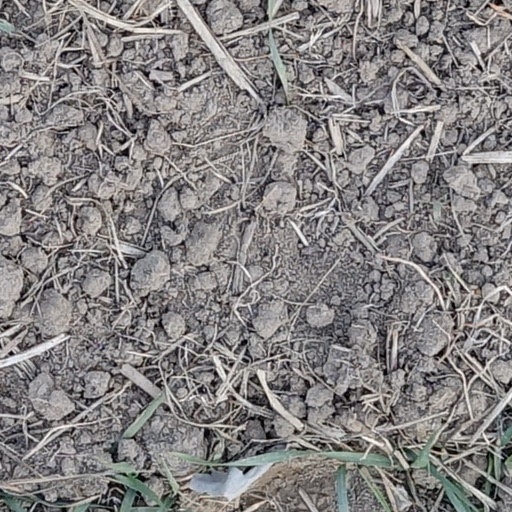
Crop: wheat